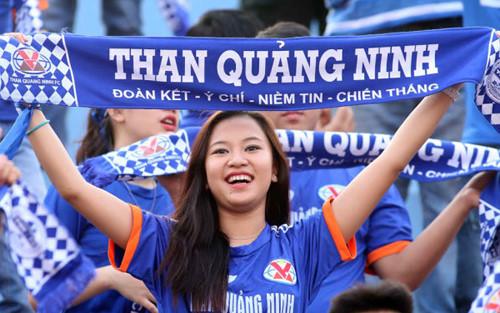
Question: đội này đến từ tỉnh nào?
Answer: đến từ quảng ninh